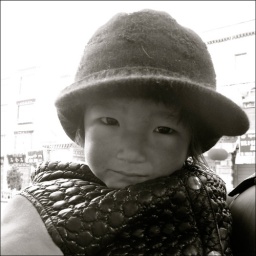
This little boy was begging on the street near Barkhor Square in Lhasa. I fell in love with him.